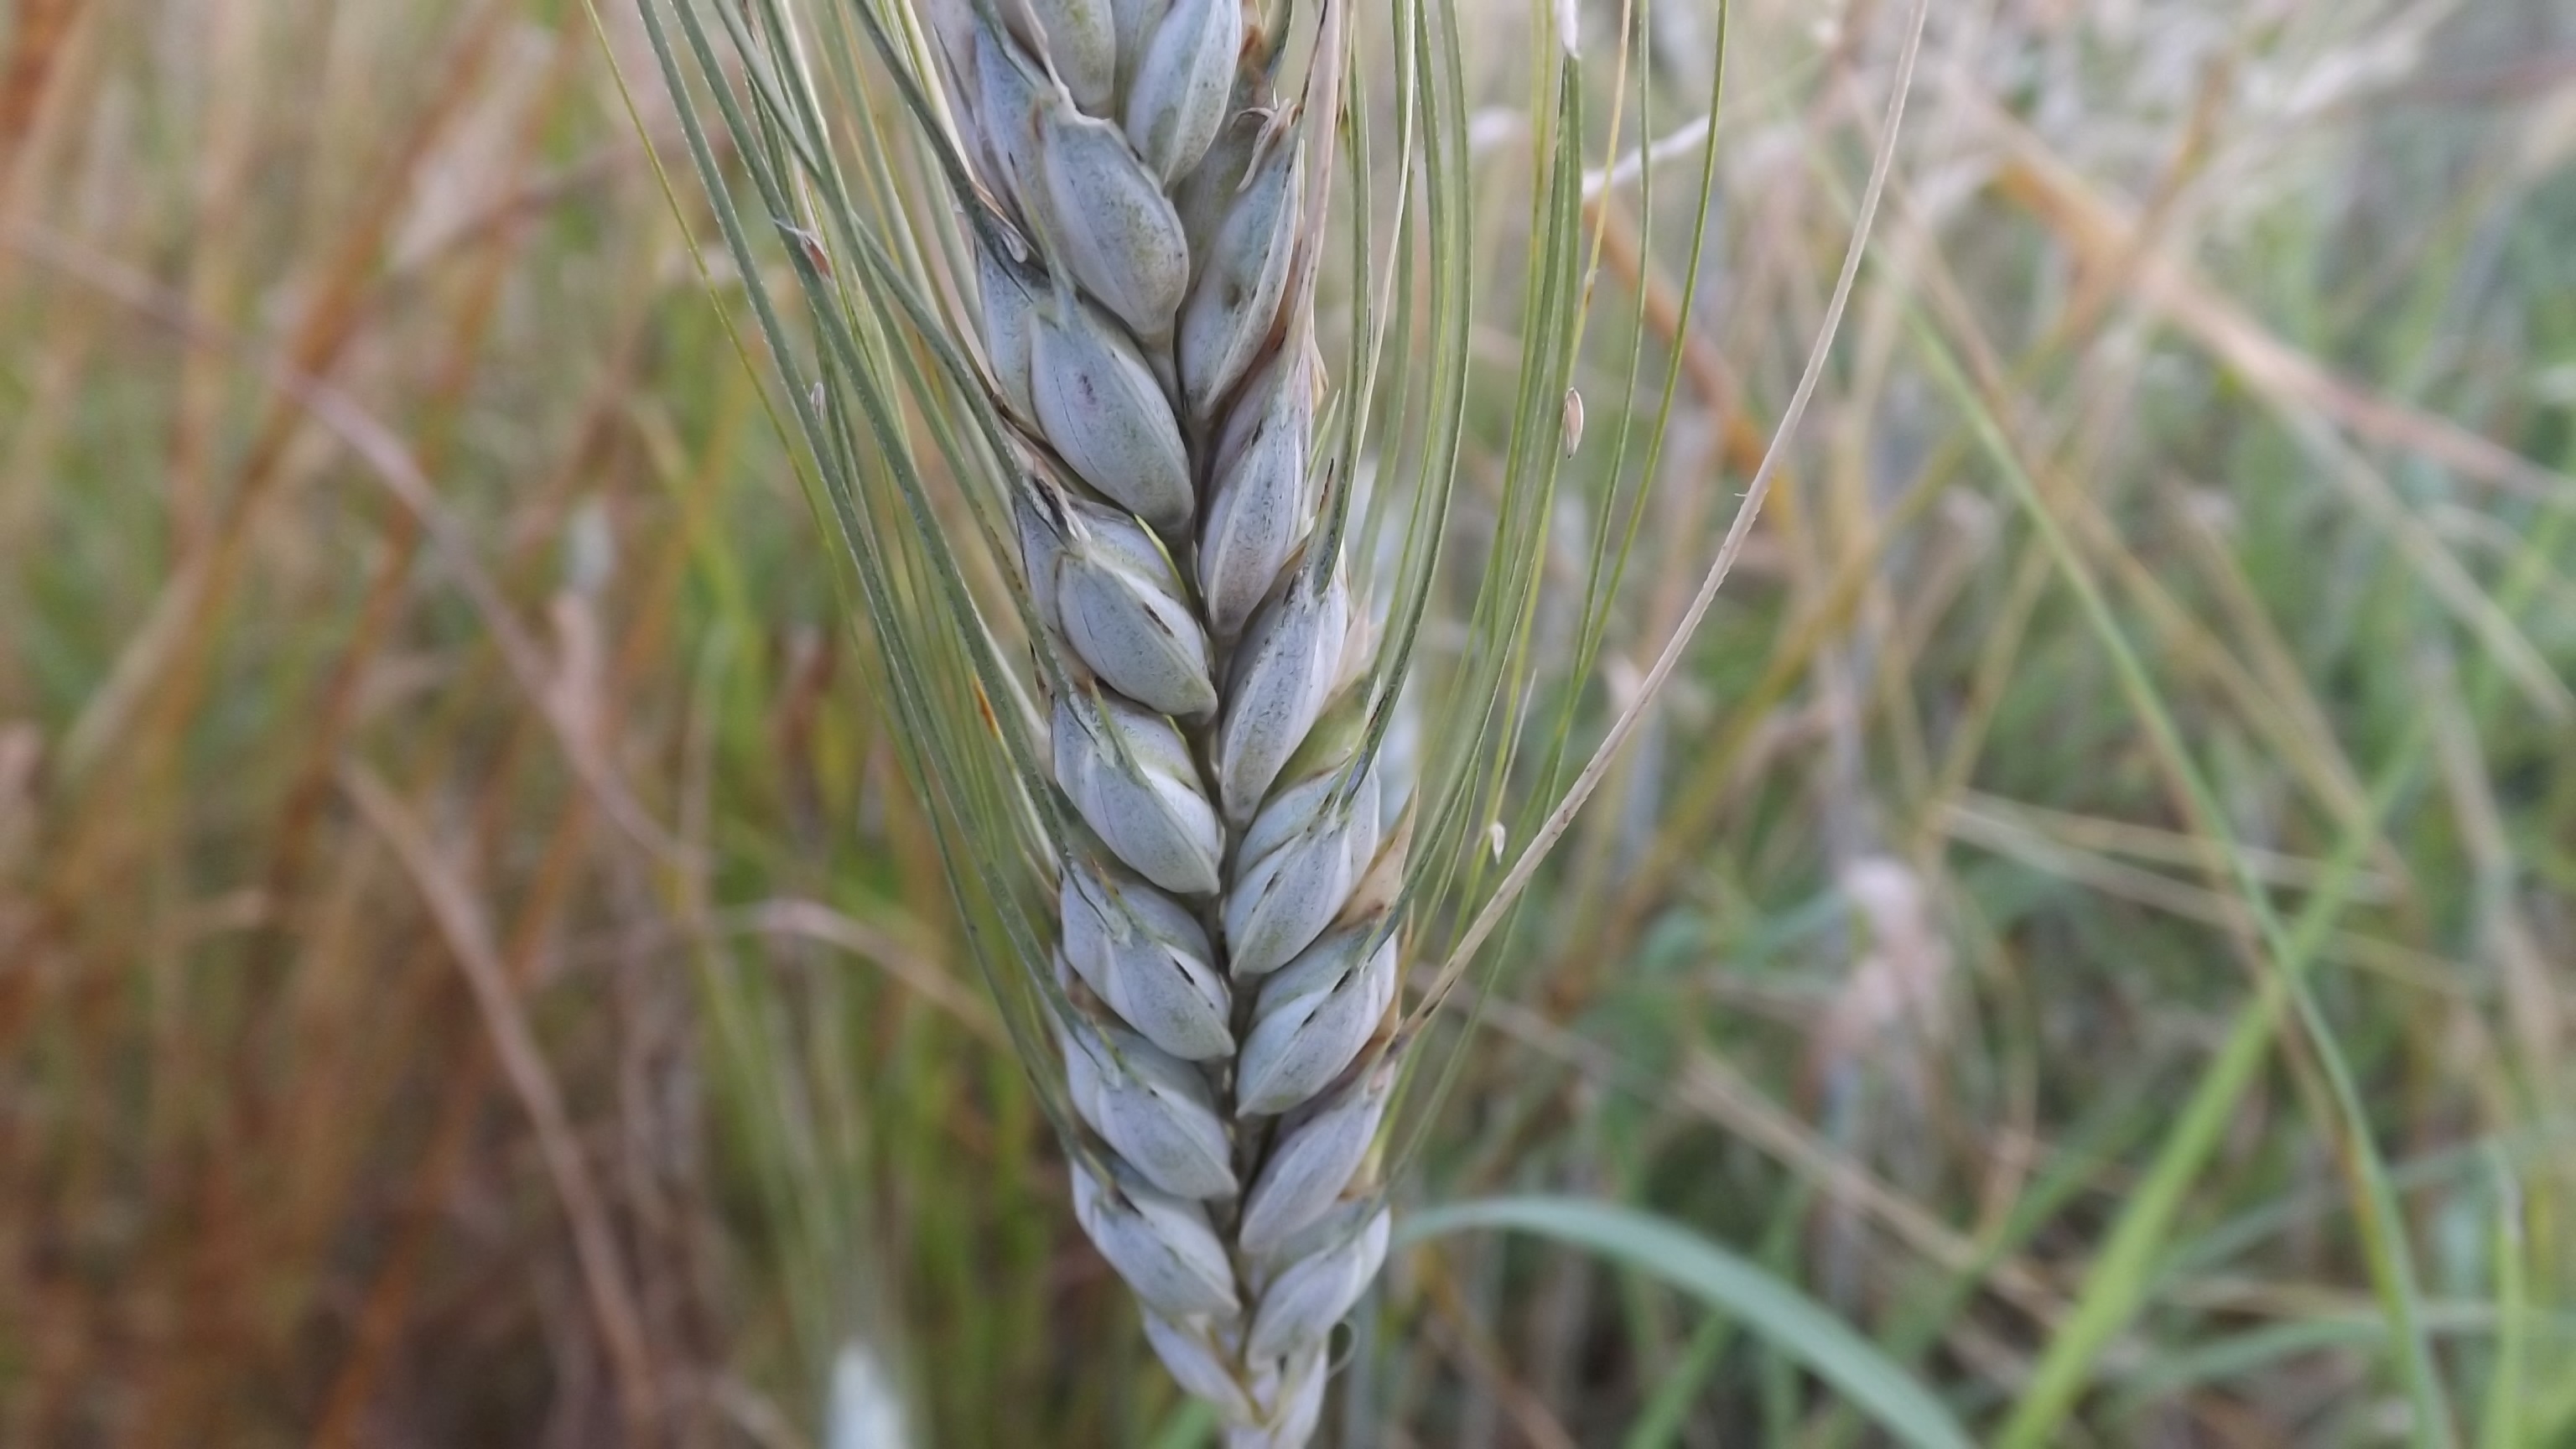
grass, plant, field, barley, wheat, grain, prairie, flower, food, crop, botany, agriculture, flora, cereal, rye, spikes, cornfield, crops, cereals, flowering plant, emmer, triticale, hordeum, grass family, plant stem, land plant, phragmites, einkorn wheat